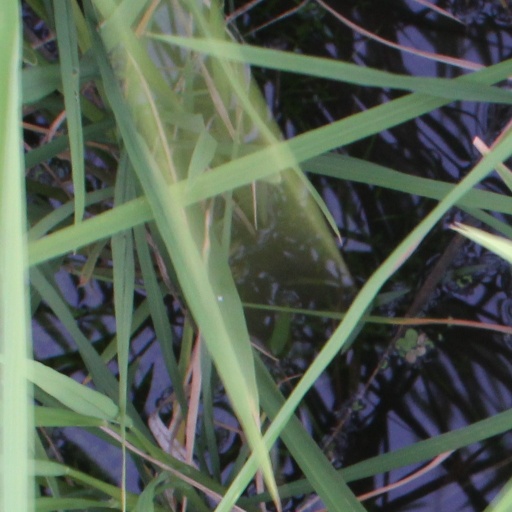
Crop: rice